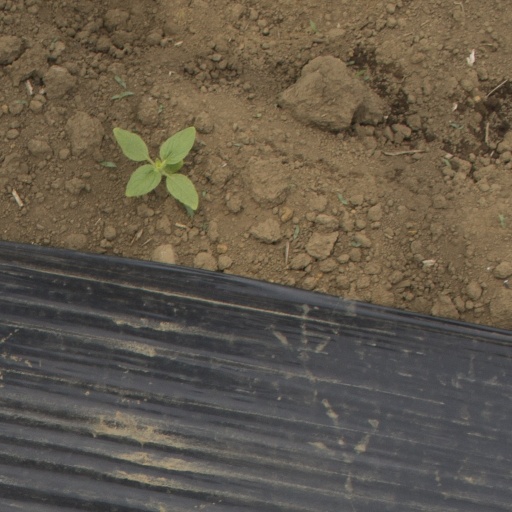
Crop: Jerusalem artichoke